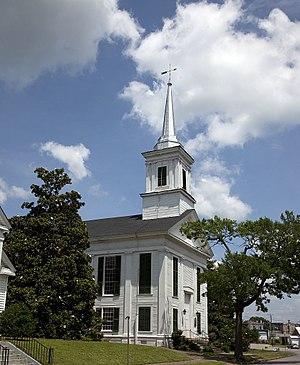
La ville dé Eutaw est le siège du comté de Greene, dans l'État de l'Alabama, aux États-Unis.